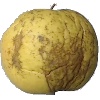
Label: Apple Golden 1